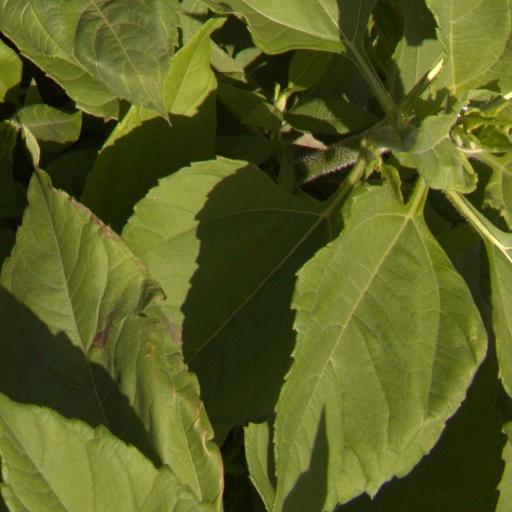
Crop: Jerusalem artichoke